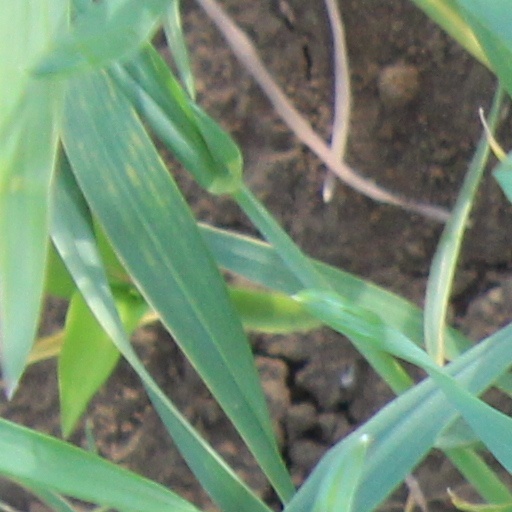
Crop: wheat